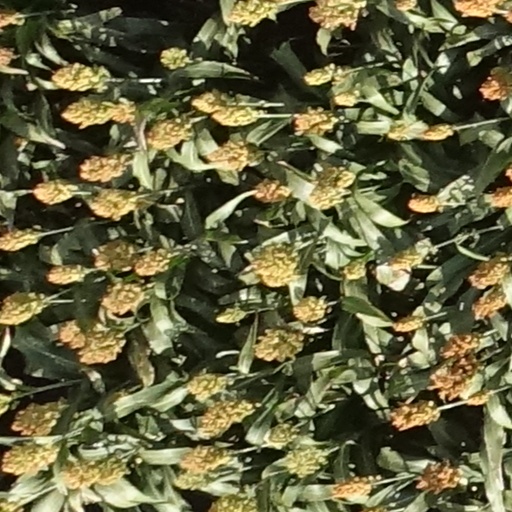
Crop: sorghum